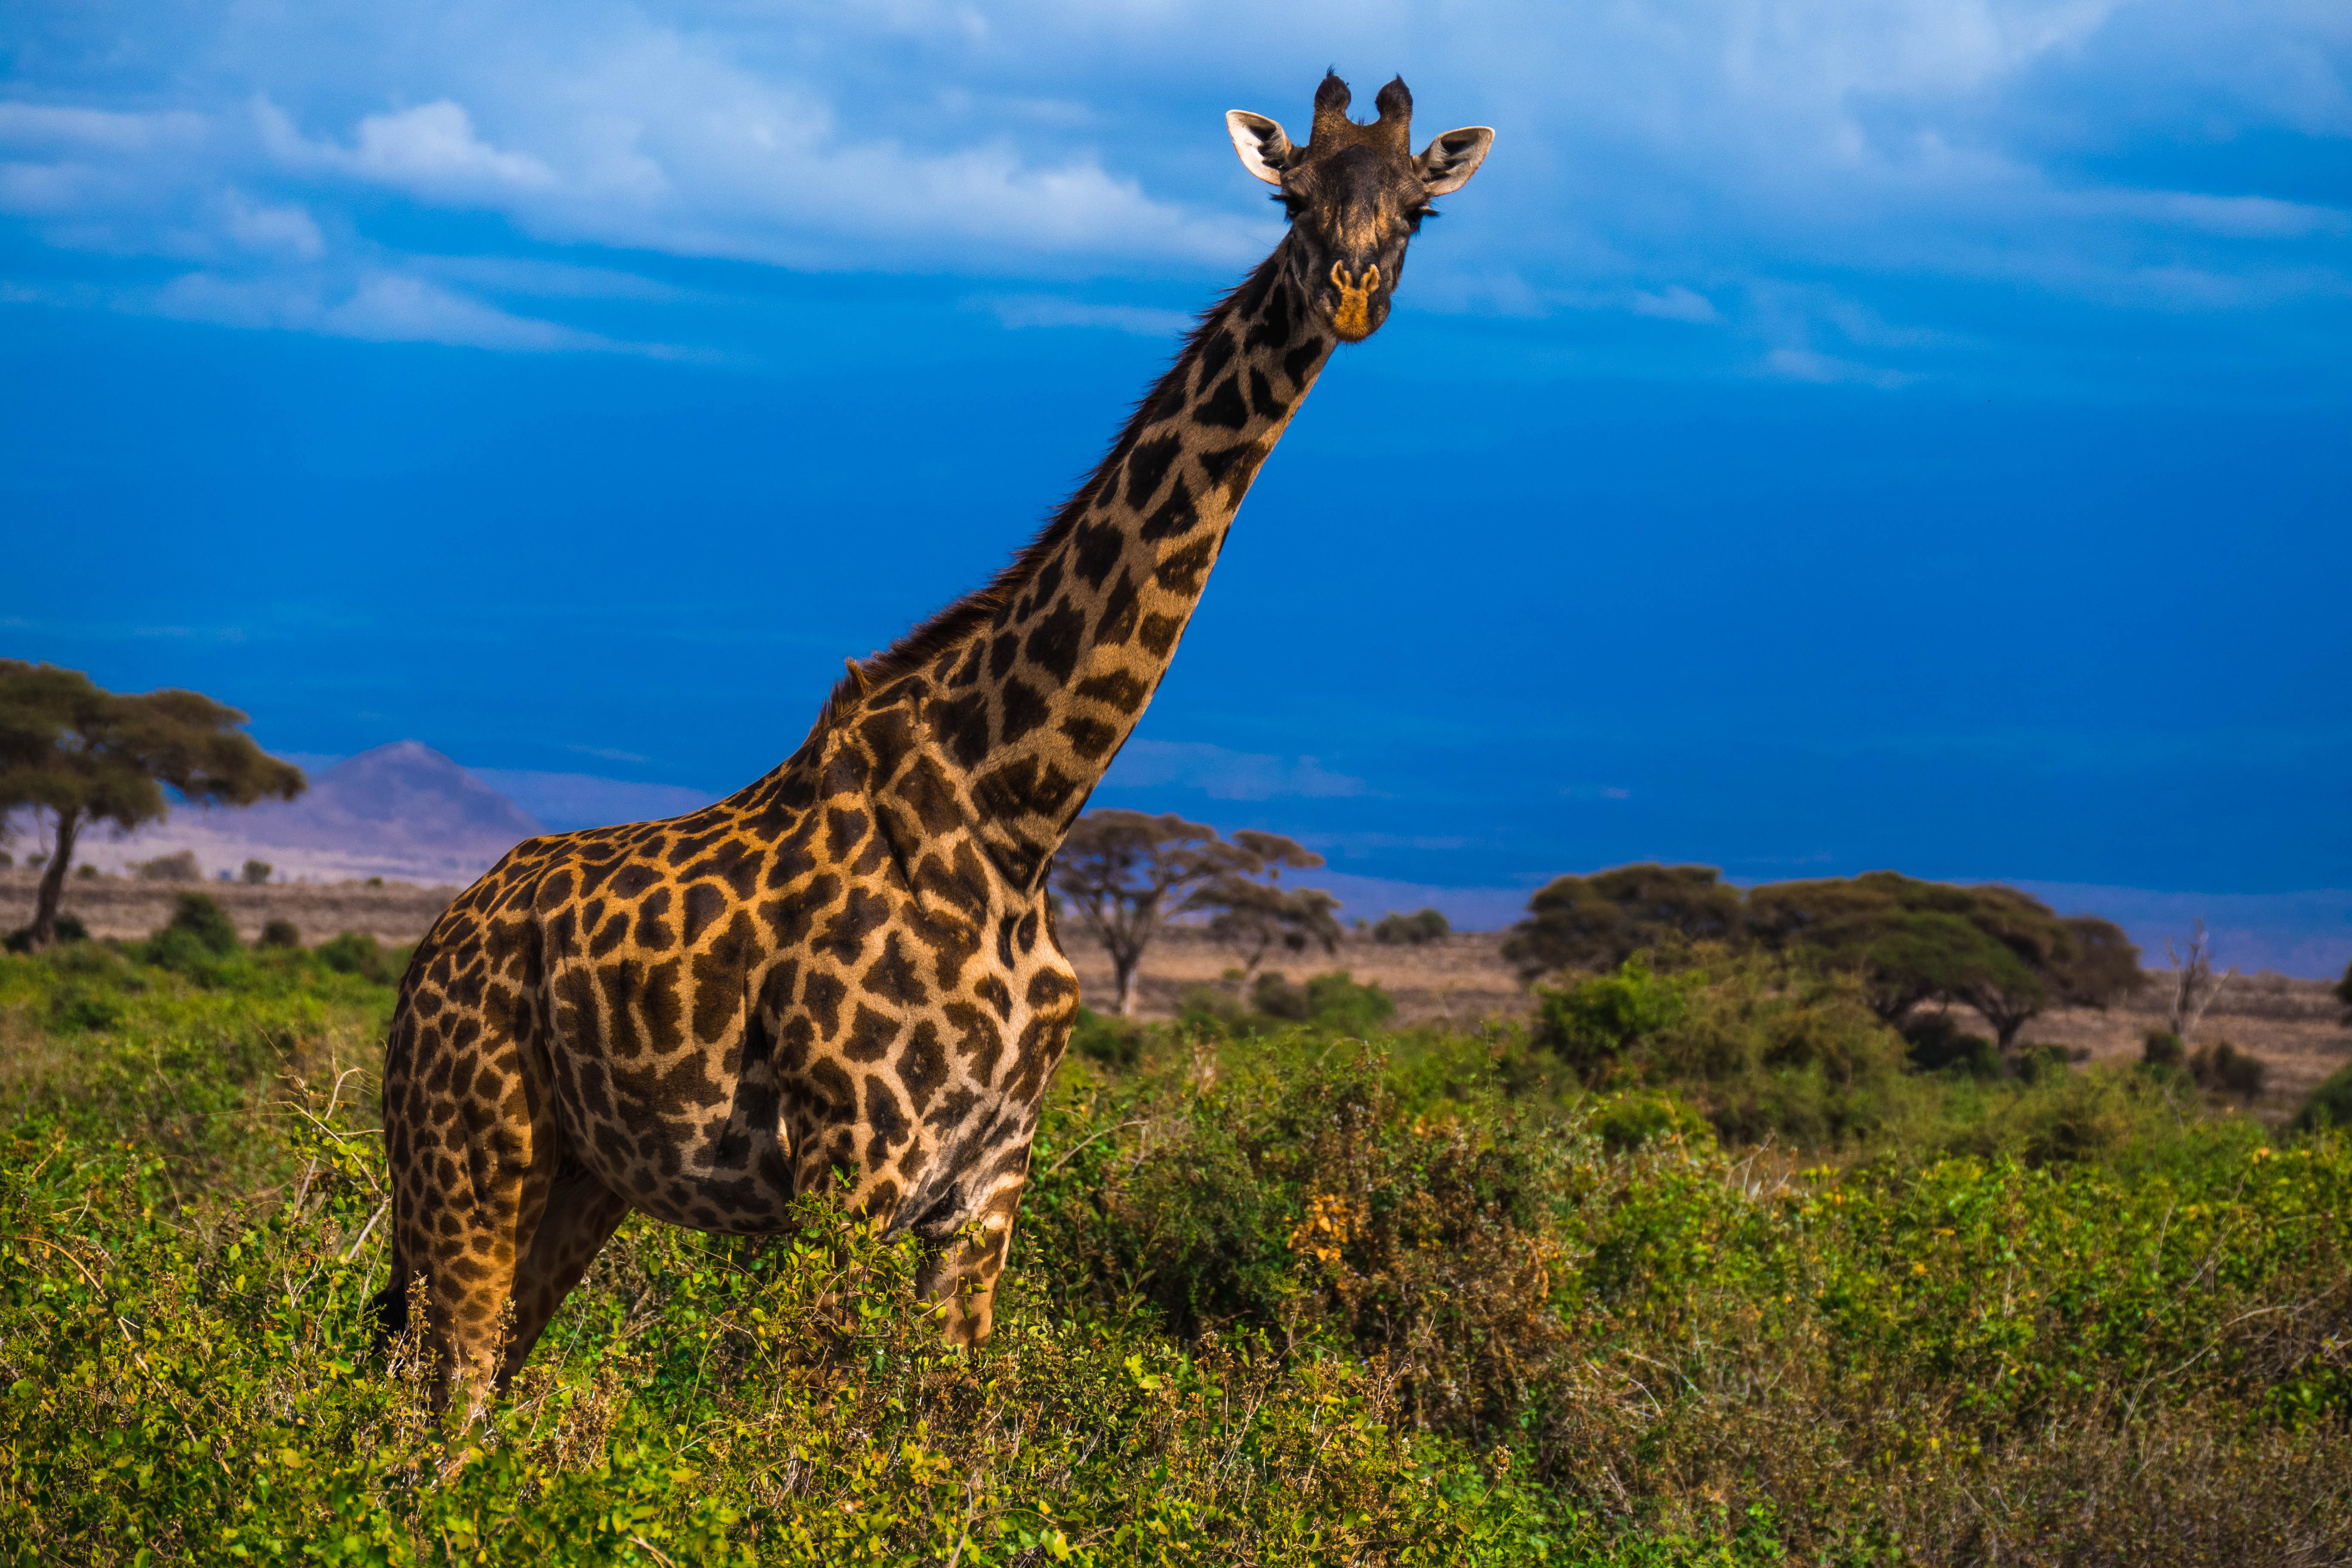
giraffe, terrestrial animal, wildlife, giraffidae, grassland, sky, savanna, wilderness, nature reserve, natural environment, adaptation, safari, plain, ecoregion, plant community, fawn, national park, organism, landscape, neck, prairie, grass, pasture, cloud, plant, shrubland, steppe